David A. Arnold

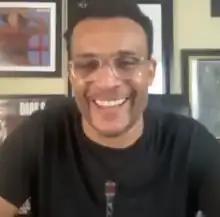
Arnold in 2021

David A. Arnold (March 15, 1968 – September 7, 2022) was an American stand-up comedian, sitcom writer, producer, and actor.